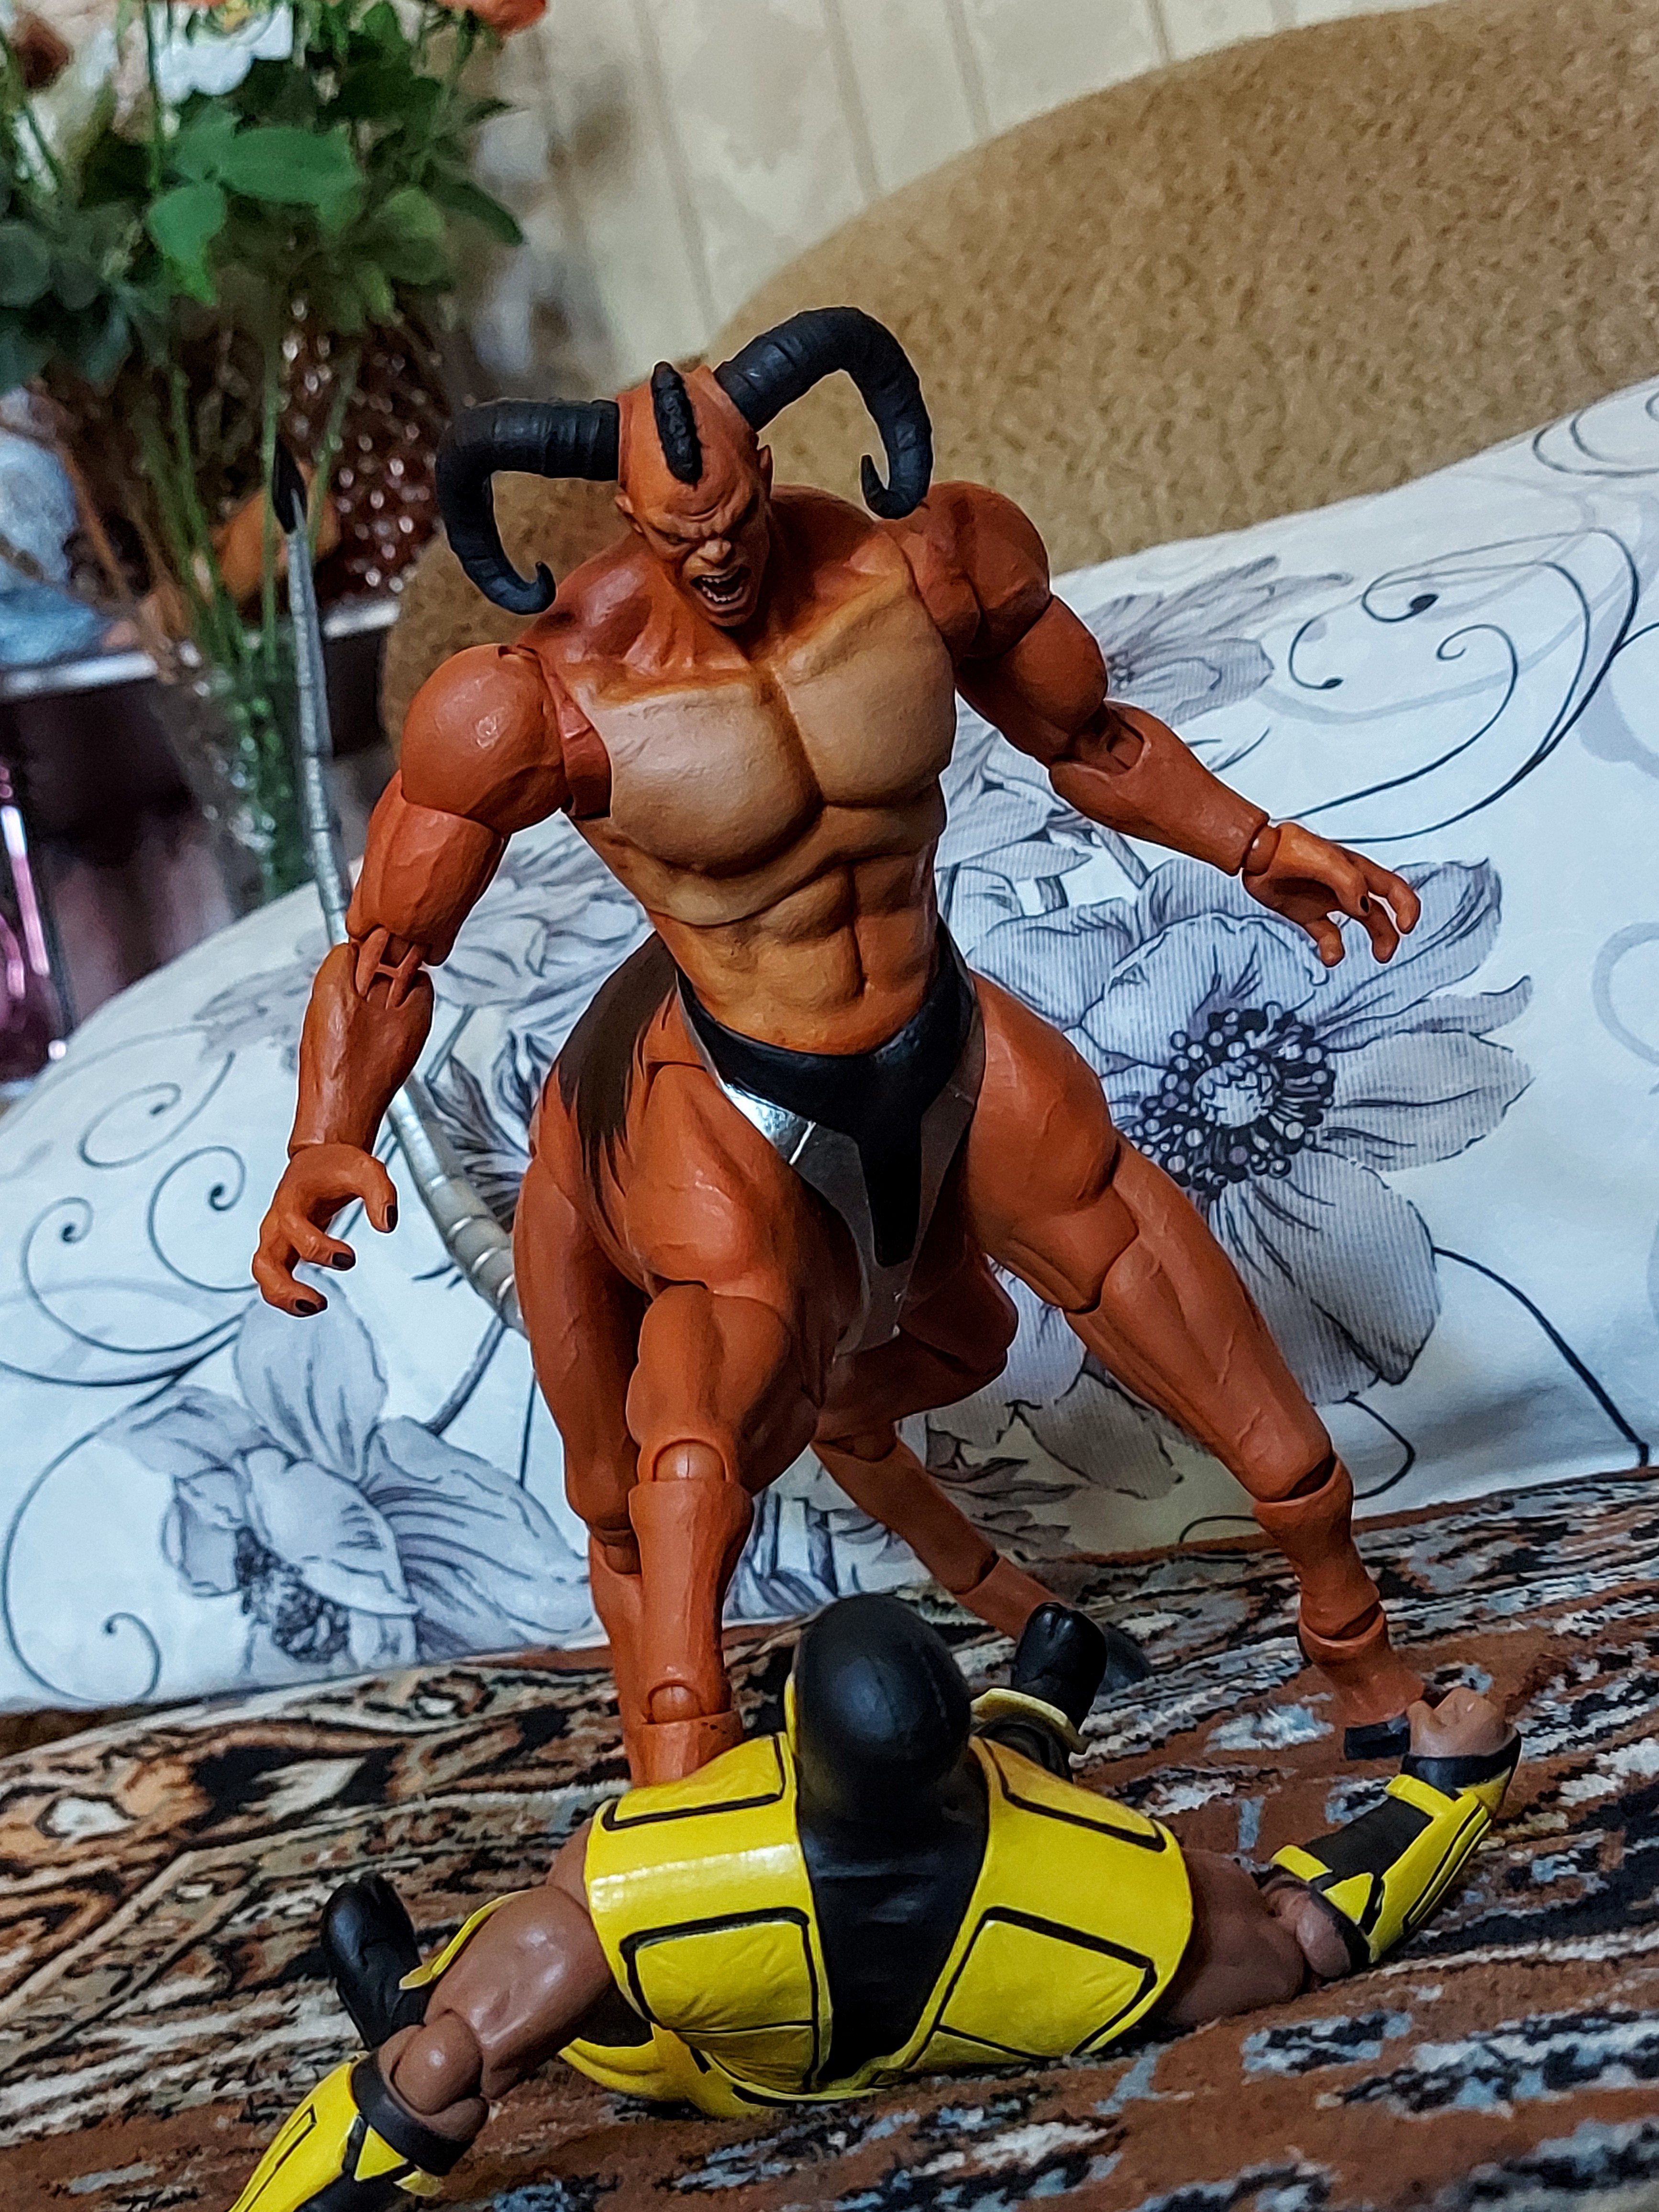
Shokan, storm, collectibles, warrior, fighter, action, figure, plant, thigh, toy, art, cg artwork, human leg, chest, illustration, houseplant, fictional character, undergarment, action figure, fiction, visual arts, painting, briefs, mythology, underpants, fun, comics, figurine, sports equipment, recreation, Barechested